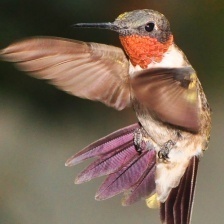
Species: RUBY THROATED HUMMINGBIRD
Scientific name: ARCHILOCHUS COLUBRIS
ImageNet parent category: hummingbird